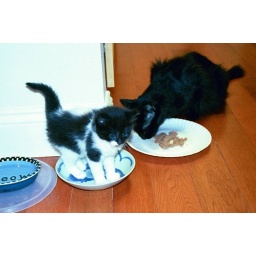
Pepper in the water bowl (cropped)